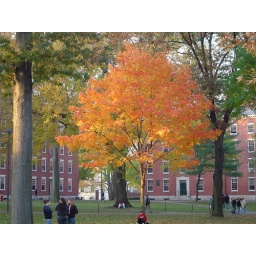
A beautiful red tree in Harvard University campus in Fall 05